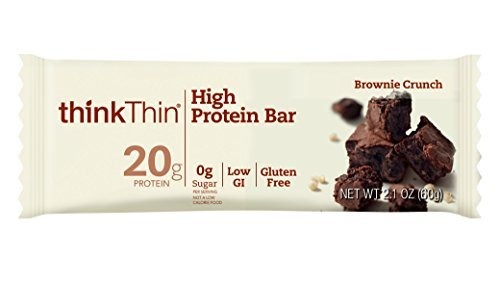
Item Name: Think Products Thin Bar - Brownie Crunch - Case of 10 - 2.1 oz
Value: 10.0
Unit: Count

Price: 45.99